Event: Nepal Earthquake
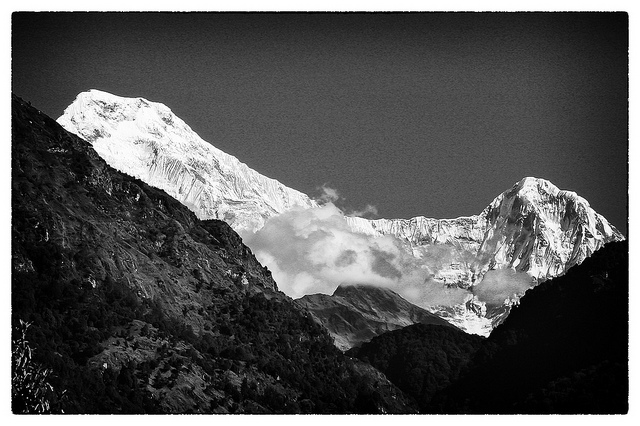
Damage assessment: no_damage